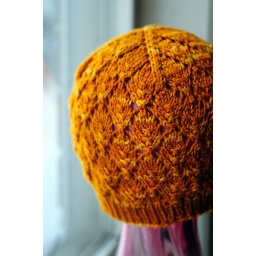
blocking on a balloon and resting on a vase sitting near the window